Islamic glass

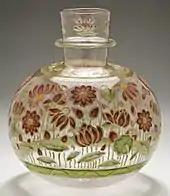
Base for a nargileh water pipe (huqqa), Lucknow, India, c. 1700-1750

During the first centuries of Islamic rule, glassmakers in the Eastern Mediterranean continued to use the Roman recipe consisting of calcium-rich sand (providing the silica and lime) and mineral natron (soda component) from the Wādi el-Natrūn in Egypt, and examples of natron-based Islamic glass have been found in the Levant up to the late 9th century AD. Much Roman glass had apparently begun as enormous slabs made in the Levant, then shipped to Europe for breaking and working. Archaeological evidence has shown that the use of natron ceased, and plant ash became the source of soda for all Islamic glass in the following centuries. The reasons for this technological transition remain unclear, although it has been postulated that civil unrest in Egypt during the early 9th century AD led to a cut-off in the natron supply, thus forcing Islamic glassmakers to look for alternate soda sources.